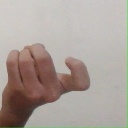
अक्षर: ज